Georg Engelhard Schröder

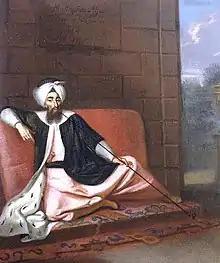
Schröder's 1727 portrait of Mustapha Aga.

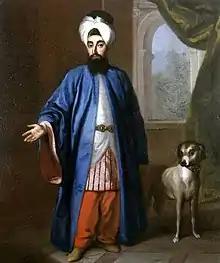
Schröder's 1733 portrait of Yirmisekizzade Mehmed Said Efendi.

In December 1724, after the death of David von Krafft, Schröder was ordered back to Sweden to take over from his old teacher as court portraitist. Soon afterwards, in 1727, Schröder married Anna Birgitta Spöring. Frederick I of Sweden highly valued Schroder, who produced several portraits of Frederick and his queen Ulrika Eleonora. Around the same time he made two well-known paintings of ambassadors of the Ottoman Empire to the Swedish court: Mustapha Aga in 1727, and Yirmisekizzade Mehmed Said Efendi (later Grand Vizier of the Ottoman Empire) in 1733.